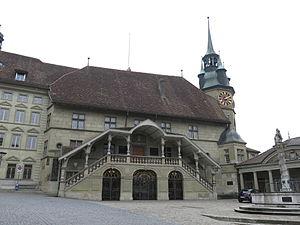
Fribourg, Suisse